1940s

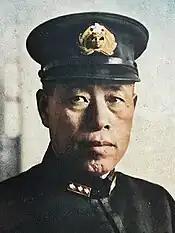
Isoroku Yamamoto

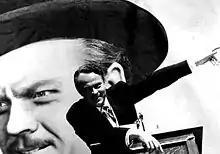
Orson Welles as Charles Foster Kane in "Citizen Kane" (1941)

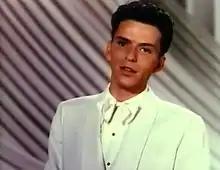
Frank Sinatra gained massive popularity during the decade, becoming one of the first teen idols, and one of the pop artists who sold the most records in the 1940s

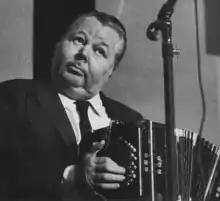
Aníbal Troilo, one of the most famous Bandoneon players in the Golden Age of Tango

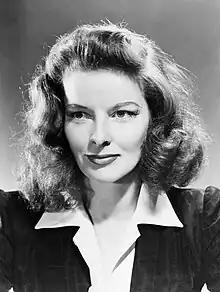
Katharine Hepburn , who popularized trousers for women

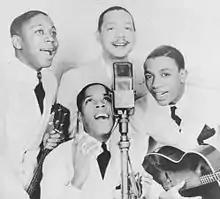
The Ink Spots in 1944, a popular swing band of the era

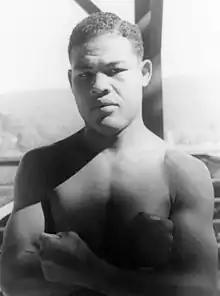
Joe Louis in 1941, world heavyweight boxing champion

Although the 1940s was a decade dominated by World War II, important and noteworthy films about a wide variety of subjects were made during that era. Hollywood was instrumental in producing dozens of classic films during the 1940s, several of which were about the war and some are on most lists of all-time great films. European cinema survived although obviously curtailed during wartime and yet many films of high quality were made in the United Kingdom, France, Italy, the Soviet Union and elsewhere in Europe. The cinema of Japan also survived. Akira Kurosawa and other directors managed to produce significant films during the 1940s.